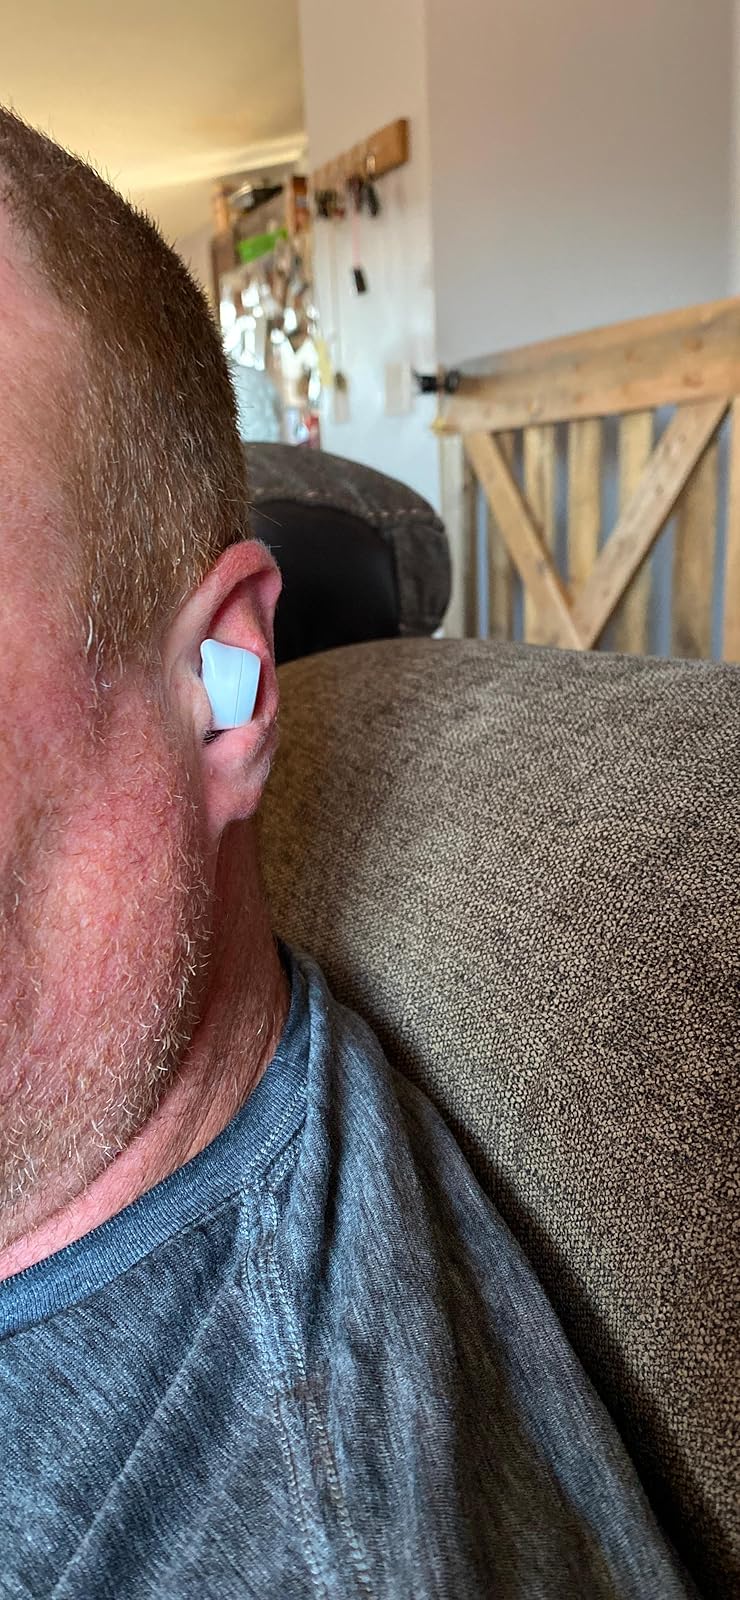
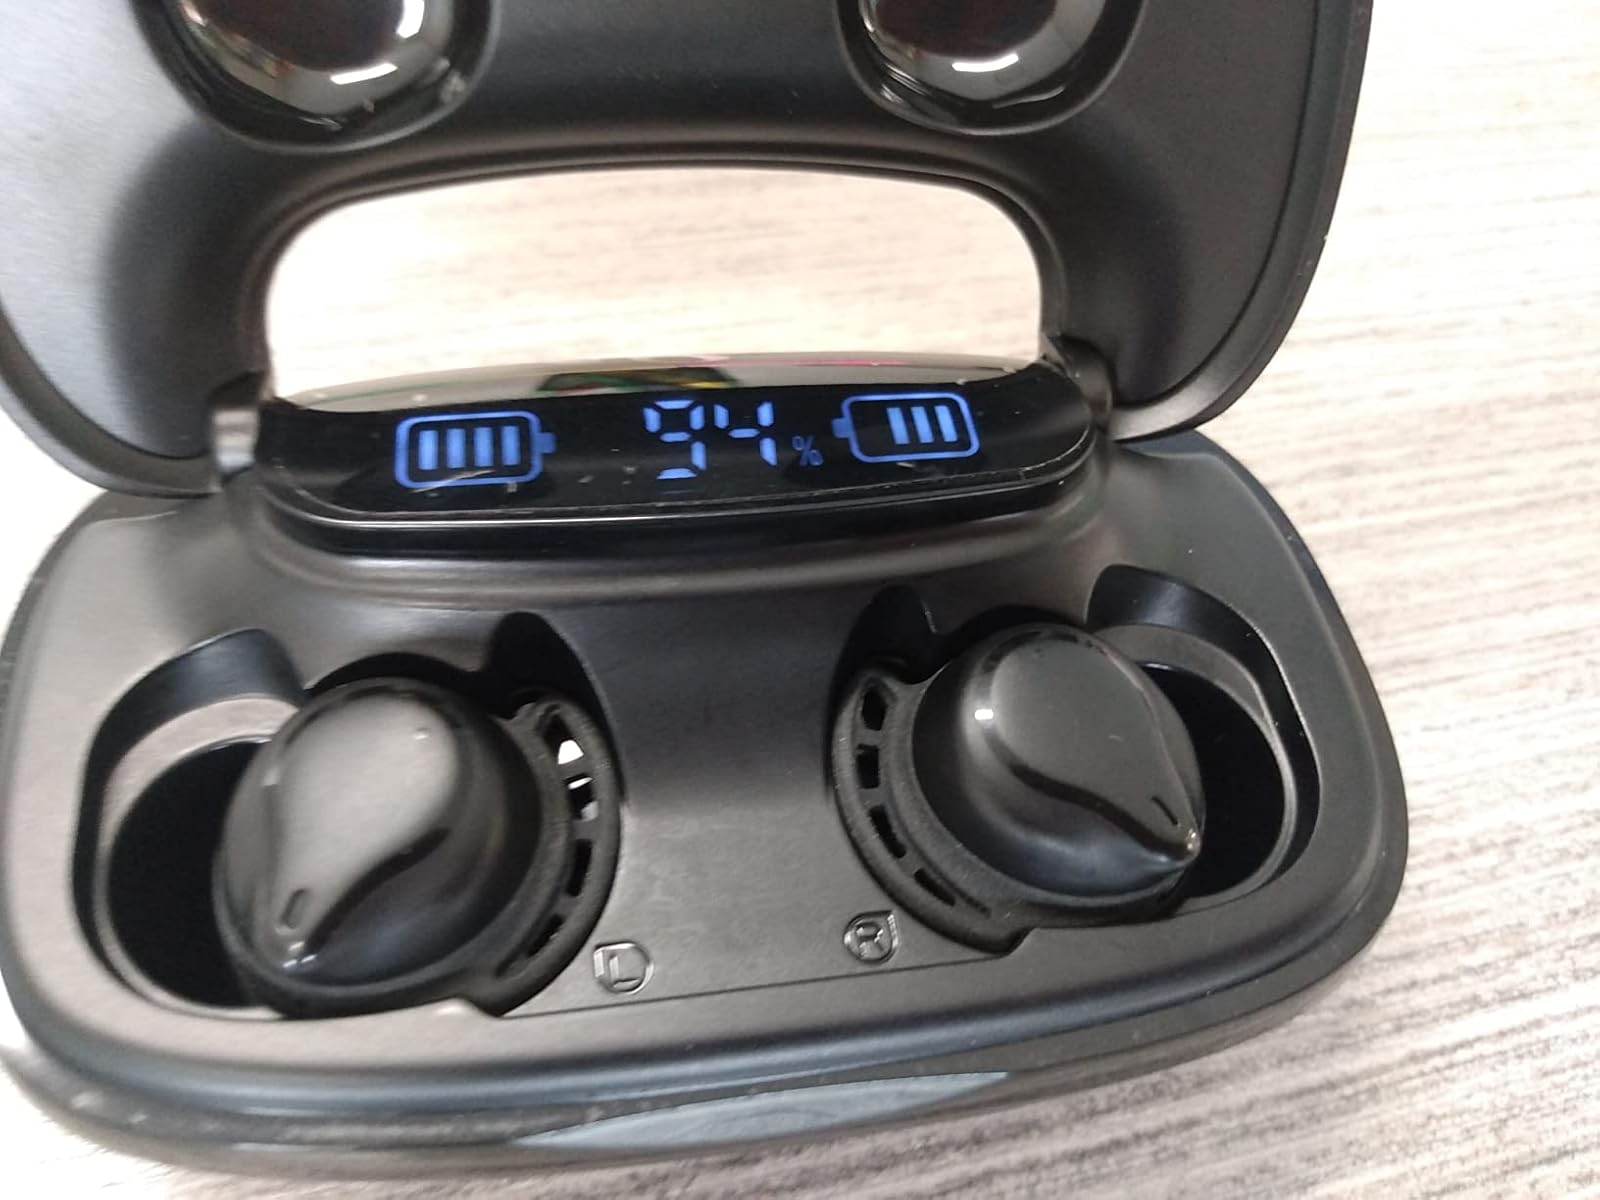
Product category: earbuds
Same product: no